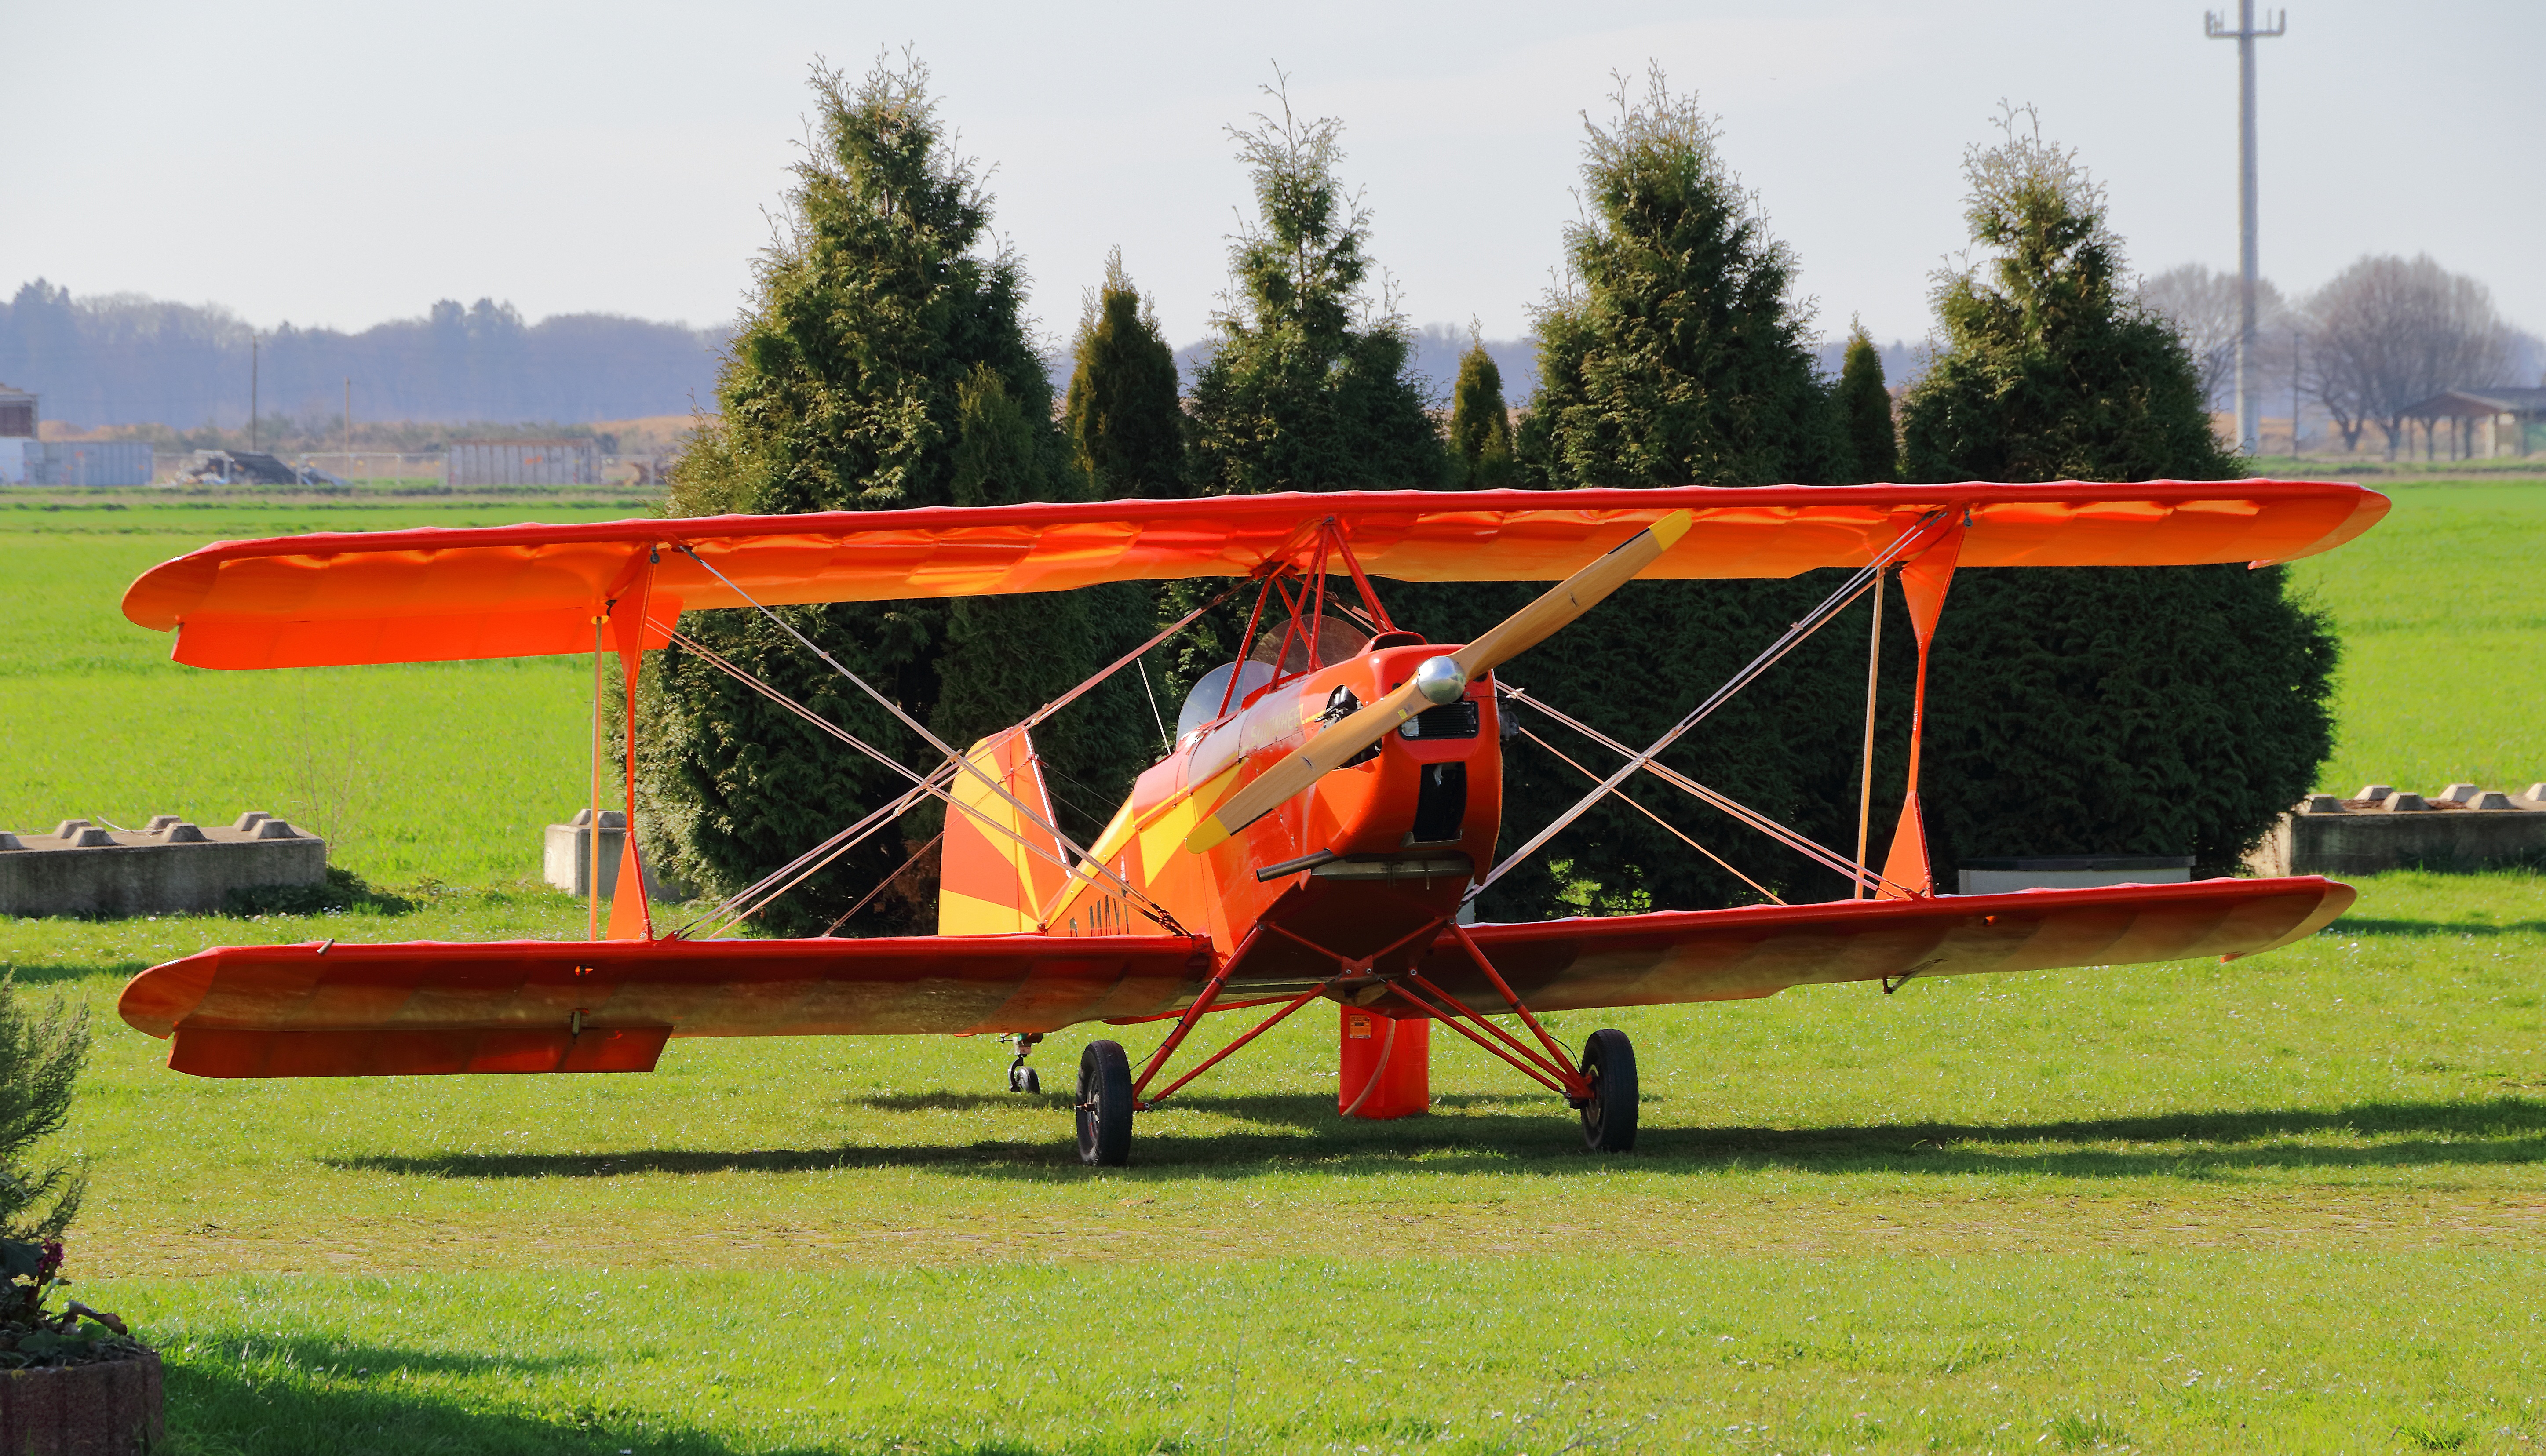
airport, airplane, aircraft, vehicle, aviation, flight, start, oldtimer, biplane, double decker, ultra light, start position, atmosphere of earth, ultralight aviation, microlight